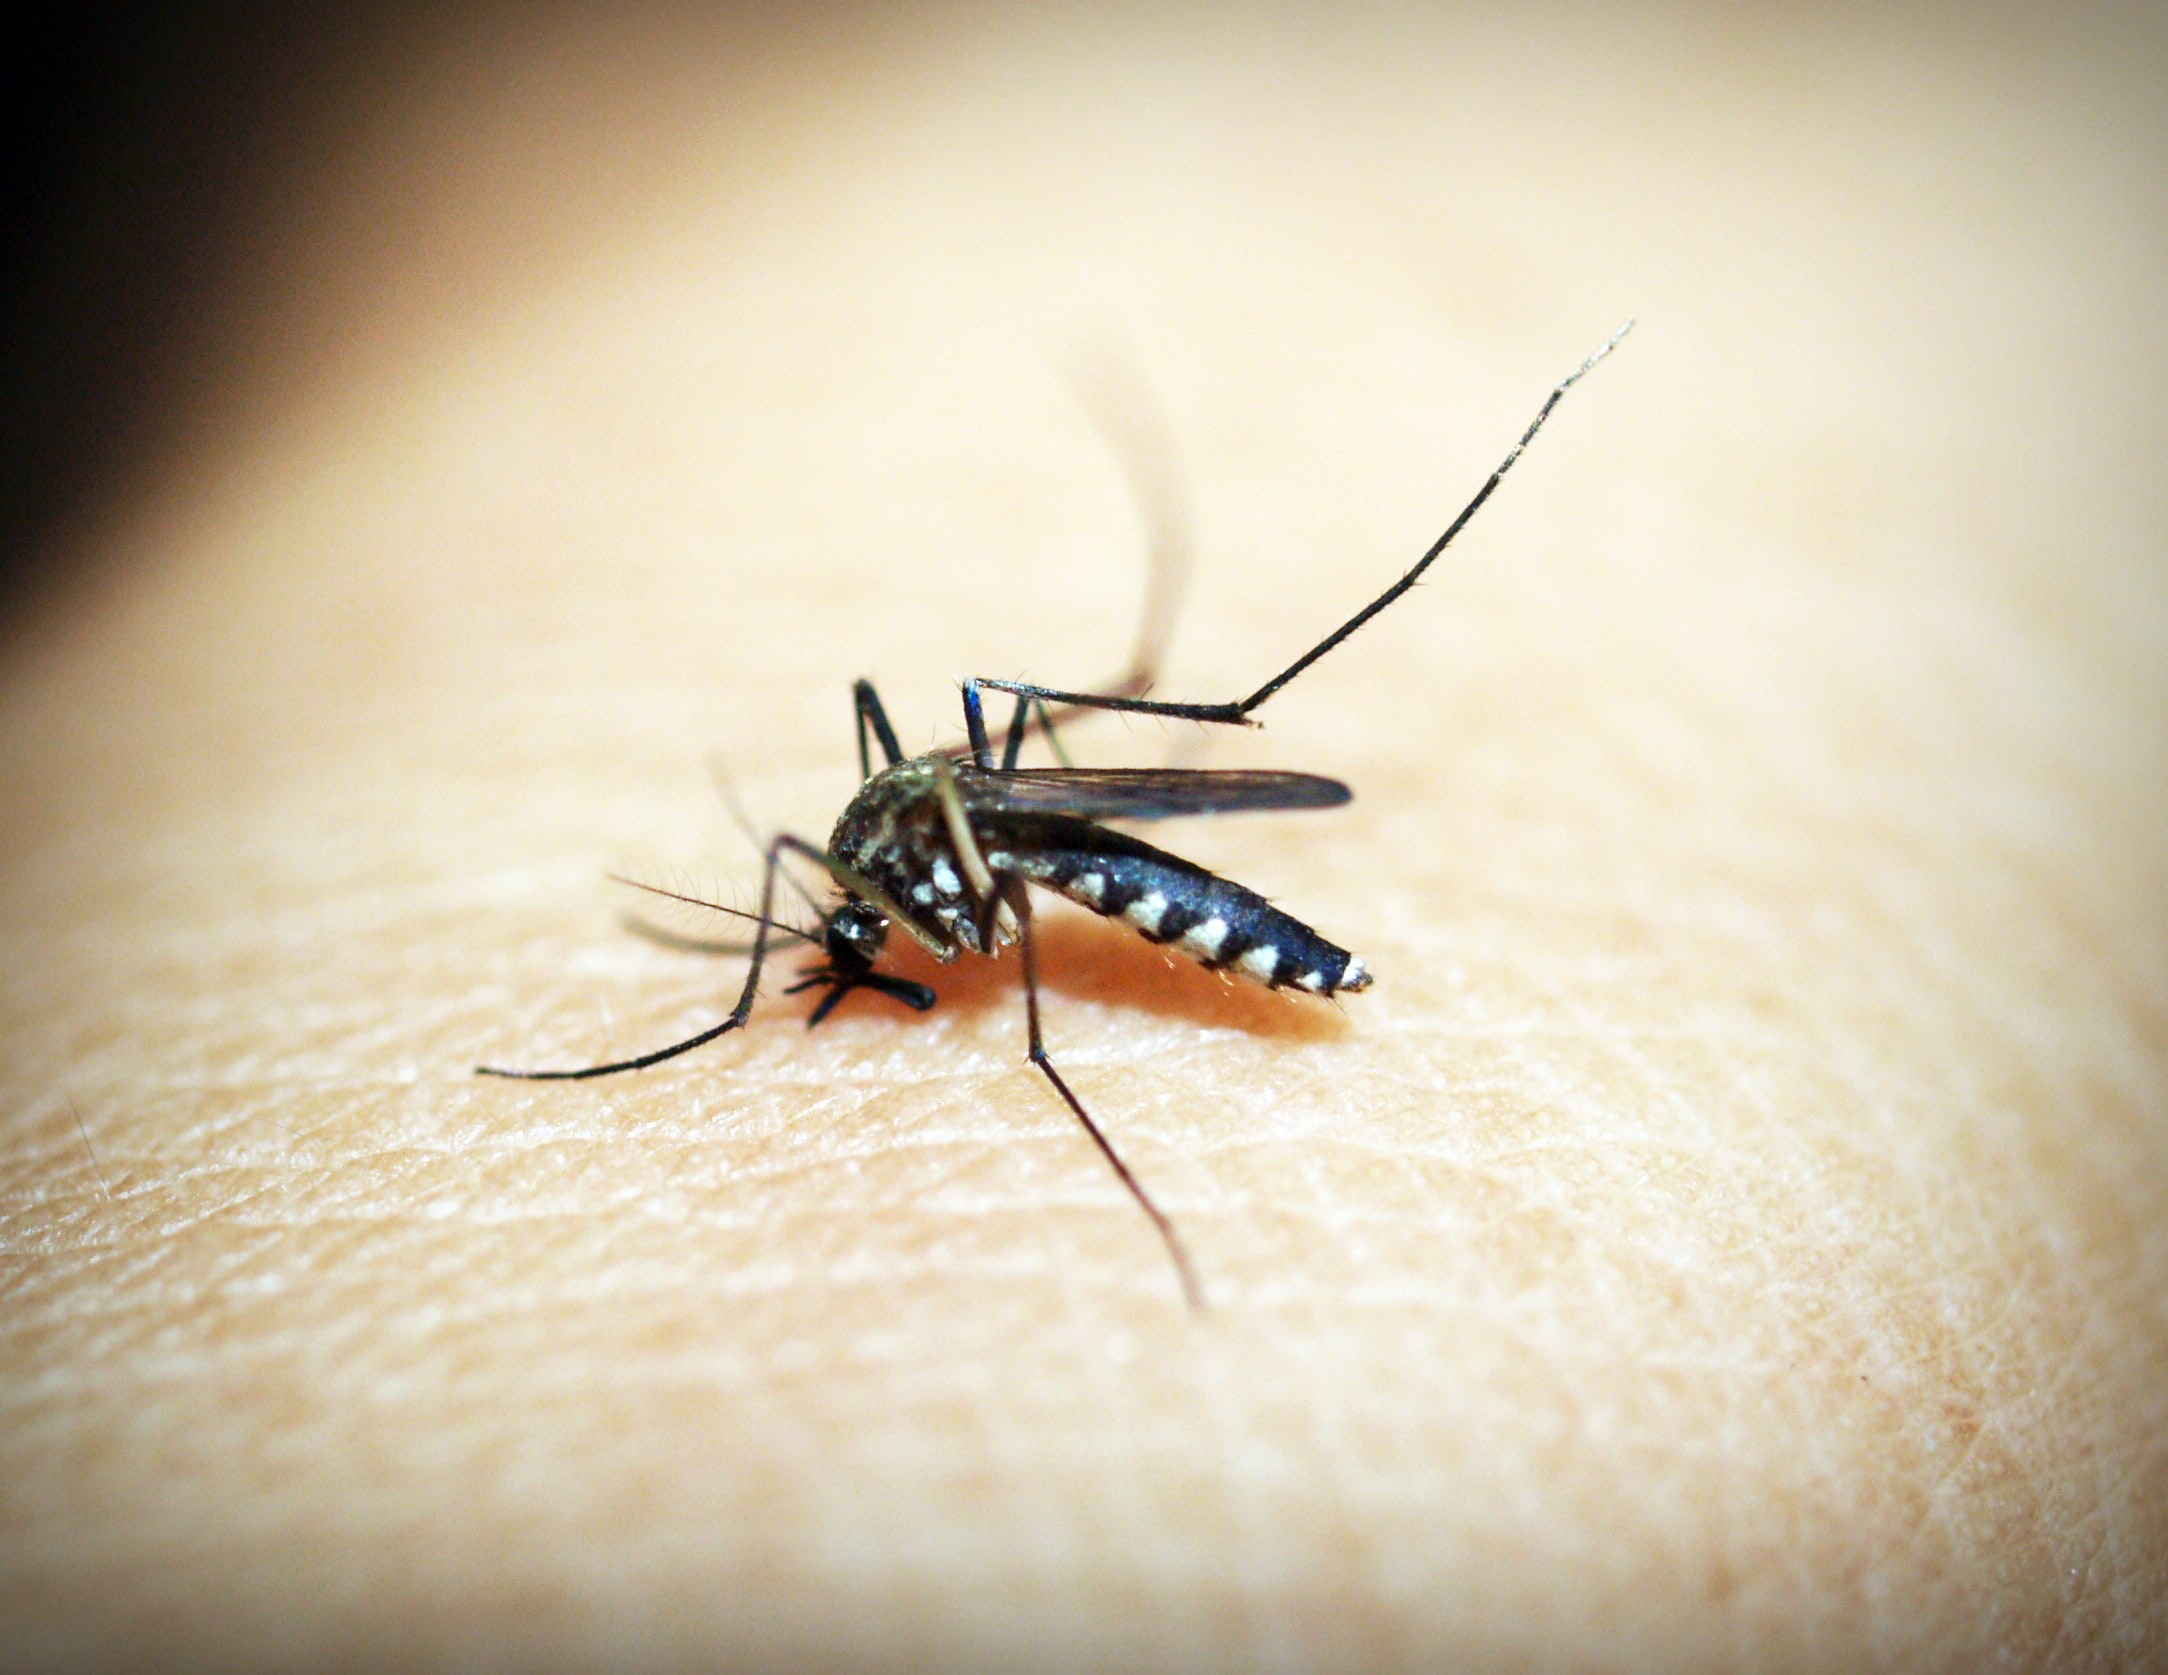
insect, pest, invertebrate, mosquito, macro photography, close up, membrane winged insect, fly, hand, arthropod, stock photography, parasite, bug, cockroach